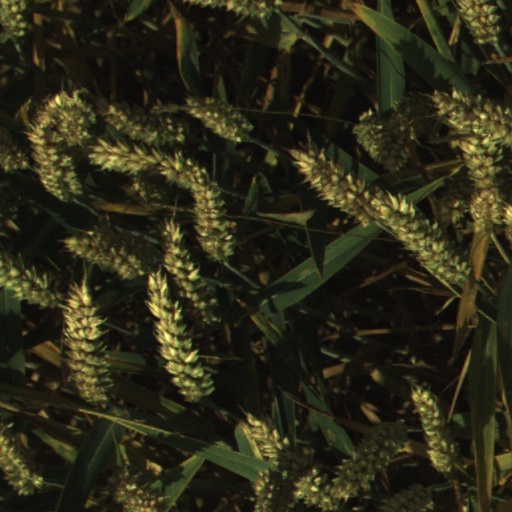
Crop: wheat